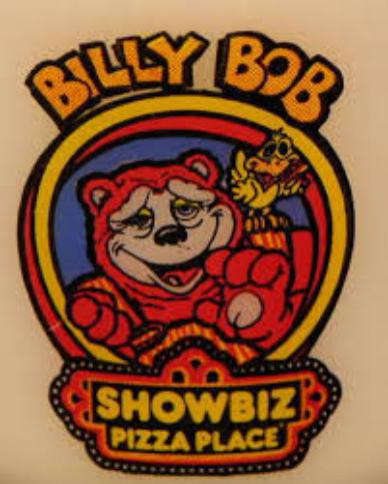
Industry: Food